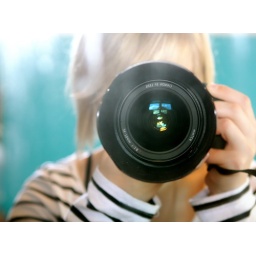
I love that you can see the reflection of window and the clouds in the lens!